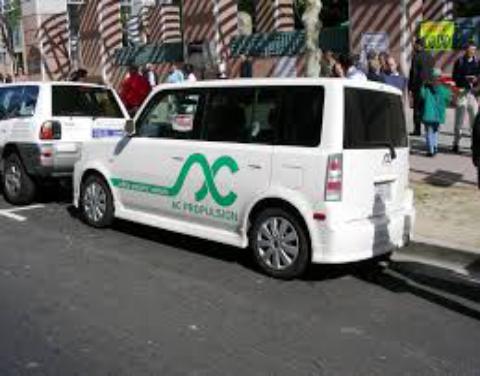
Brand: ac propulsion
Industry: Transportation